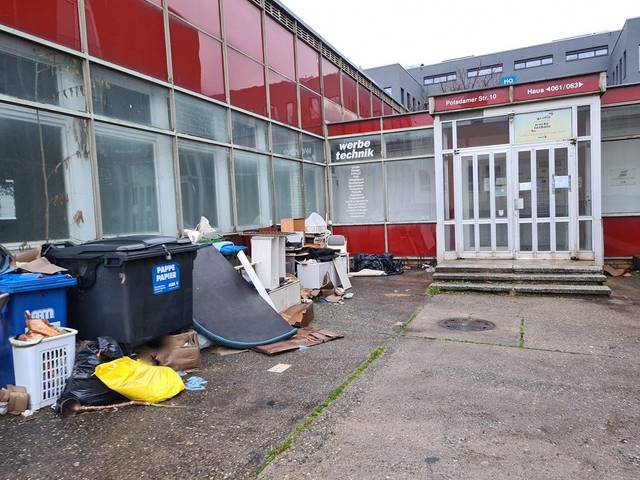
Region: Germany
Coordinates: 52.399, 13.245